Urszula Meyerin

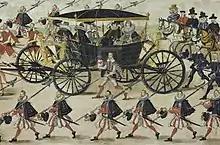
Constance of Austria and her mother Maria Anna of Bavaria during entrance into Kraków, c.1605.

When Sigismund III married again in 1605 in Kraków with a sister of his first wife, Constance of Austria, Urszula became her "close worries and consolations participant". She traveled in the Queen's carriage, dined with her at the same table, administered the court's treasury, and even assisted with official audiences with the King. Meyerin fostered the King's children and spoke to them mainly in Polish (their own mother communicated with them only in German). She never married and rejected all offers (even her great friend Albrycht Stanisław Radziwiłł).